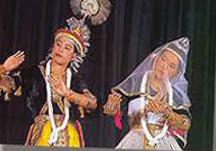
Dance form: manipuri